Bock (Luxembourg)

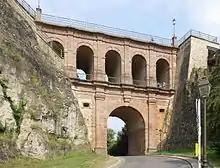
The Pont du château

In addition to these structures, the Bock also included a system of casemates, which originated in the cellars of the medieval castle. In 1744, during the Austrian period, these underground passages were considerably enlarged by General Neipperg. The main passage, which still remains, is 110 m long and up to 7 m wide. Branches leading off on either side were equipped with no less than 25 cannon slots, 12 to the north and 13 to the south, offering considerable firepower. In the event of war, the Bock casemates, covering an area of 1,100 m, could be used as barracks for several hundred soldiers. Water was supplied from a well 47 m deep.